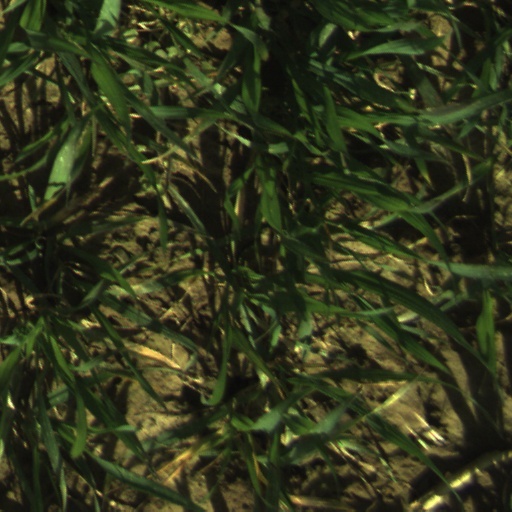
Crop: wheat